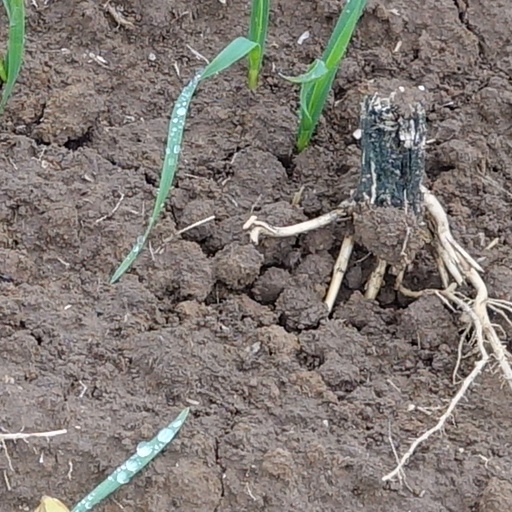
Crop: wheat